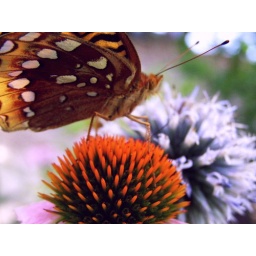
We have had a great many of these Great Spangled Fritilary Butterflies in our flower beds this summer.